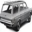
Label: automobile